Physics

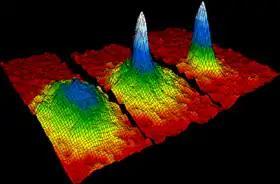
Velocity-distribution data of a gas of rubidium atoms, confirming the discovery of a new phase of matter, the Bose–Einstein condensate

Particle physics is the study of the elementary constituents of matter and energy and the interactions between them. In addition, particle physicists design and develop the high-energy accelerators, detectors, and computer programs necessary for this research. The field is also called "high-energy physics" because many elementary particles do not occur naturally but are created only during high-energy collisions of other particles.